The Ecstatic

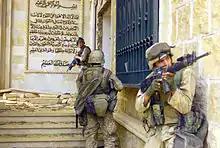
US marines in Baghdad during Operation Iraqi Freedom, April 2003. The album features criticism of the Iraq War.

According to "The Independent"s Simmy Richman, "The Ecstatic"s Eastern-influenced musical backdrop is reflective of Mos Def's "post-War on Terror" themes. Richman calls it a conscious rap record, and "No Ripcord"s Ryan Faughnder regards it as "socially conscious alternative hip-hop". African-American studies and media scholar Sohail Daulatzai believes the album is informed by Black internationalist politics and Pan-Islamic ideas, while "State" magazine's Niall Byrne says it explores the theme of international relations on songs such as the Middle Eastern-influenced "The Embassy" and "Auditorium", which features an Iraq-themed guest rap by Slick Rick. On "The Embassy", Mos Def raps from the perspective of an outsider about the lifestyle of an ambassador at a luxury hotel, while the opening song "Supermagic" critiques government treatment of minority groups. Mos Def incorporates several Islamic references throughout the album, including samples of American Muslim activist Malcolm X, Turkish protest singer Selda Bağcan, and an Arab-language scene from the 1966 film "The Battle of Algiers"; additionally, the track "Wahid" is titled after the Arabic word for "oneness".